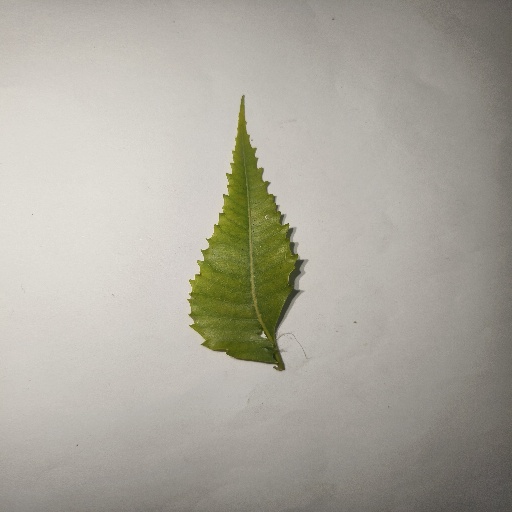
Species: Neem
Leaf condition: Yellow Leaf